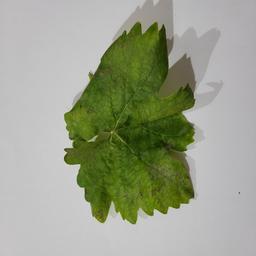
Label: Powdery Mildew